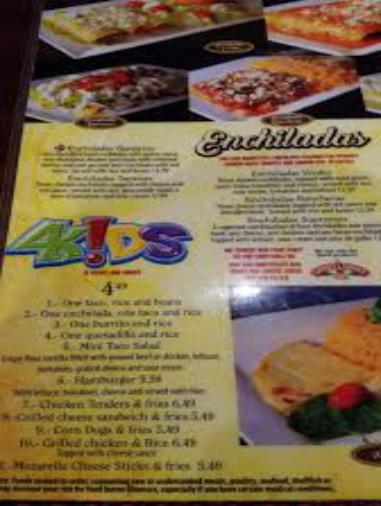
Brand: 4Kids
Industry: Leisure